Haas F1 Team

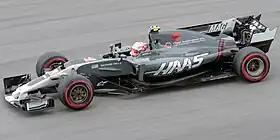
Kevin Magnussen driving for Haas at the 2017 Malaysian Grand Prix.

Romain Grosjean and Esteban Gutiérrez drove for the team in 2016. In the team's debut at the opening , Grosjean finished 6th, scoring eight points for the team. This made Haas the first American constructor to win points in its first F1 race. At the same race, Gutiérrez crashed out during an incident which destroyed former world champion Fernando Alonso's McLaren and caused the race to be temporarily red-flagged. Another impressive race followed in Bahrain, where Grosjean finished 5th. However, for the rest of the season, the team fell off the pace, only scoring points on three more occasions. Grosjean picked up all 29 points en route to 8th in the Constructors' Championship.